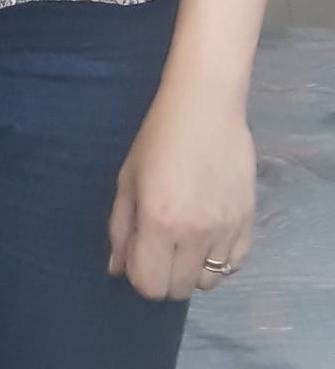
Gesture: no_gesture